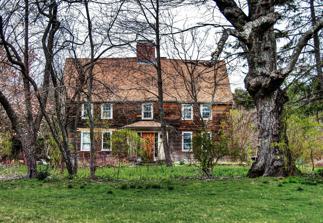
Building: Abraham Adams House
Country: United States of America
Year built: 1705
Historic house in Massachusetts, United States United States historic place Abraham Adams House U.S. National Register of Historic Places Show map of Massachusetts Show map of the United States Location 8 Pearson Dr., Newbury, Massachusetts Coordinates 42°45′17″N 70°55′43″W / 42.75472°N 70.92861°W / 42.75472; -70.92861 Area 5.12 acres (2.07 ha) Built 1704 ( 1704 ) Architectural style Colonial MPS First Period Buildings of Eastern Massachusetts TR NRHP reference No. 90000245 Added to NRHP March 9, 1990 The Abraham Adams House is a historic First Period house in Newbury, Massachusetts . Its oldest portion dates to between 1705 and 1707, and its interior retains a number of First and Second Period colonial features. It was listed on the National Register of Historic Places in 1990. Description and history The Abraham Adams House stands in a residential subdivision in the Byfield area of Newbury. It is set on the north side of Pearson Drive, on a 5-acre (2.0 ha) parcel. It is a 2 + 1 ⁄ 2 story wood-frame house, whose main block, its oldest portion, has a gabled roof, central chimney, and clapboarded exterior. Later additions include a two-story ell projecting from the rear of the house, to which is connected a single story modern addition, giving the whole house an "I" shape. The main part of the house was probably built between 1705 and 1707, based on an analysis of the construction methods used. It was built by Abraham Adams, a farmer and sea captain who was married to the granddaughter of jurist Samuel Sewall . Three of the four chambers in the oldest portion have exposed oak timbers with chamfered corners, while the fourth chamber and the first ell have Second Period fireplace surrounds. The house was surrounded by hayfields until the construction of the surrounding subdivision in the 1980s; as a consequence, it was known for many years as "High Fields". See also National Register of Historic Places listings in Essex County, Massachusetts References